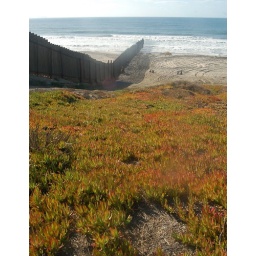
Bordr fence between the US and Mexico jutting out into the ocean in Imperial Beach, California